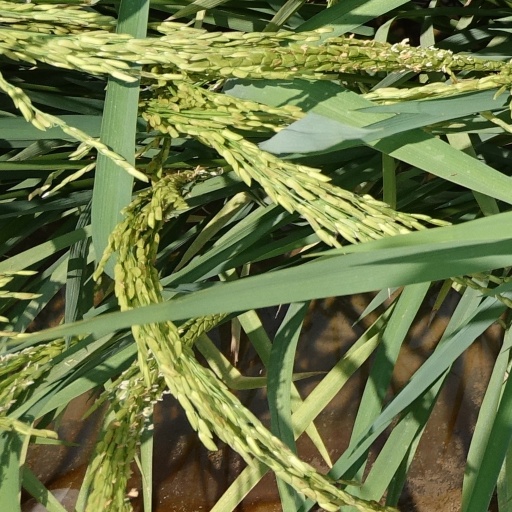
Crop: rice